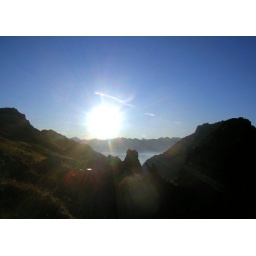
A clear, crisp morning. Pretty happy with a down sleeping bag as the tent was covered in ice